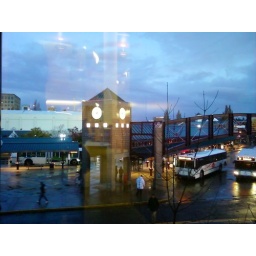
I took this picture of the clock tower at the bus station from a 2nd floor window in the downtown library.